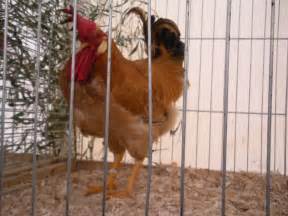
Label: chicken